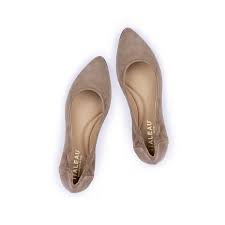
Label: Ballet Flat